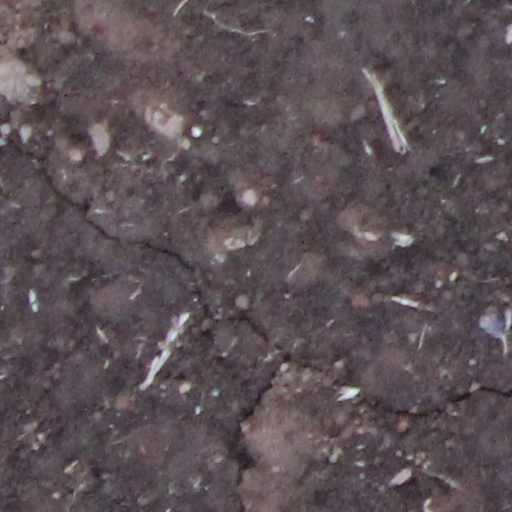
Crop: wheat